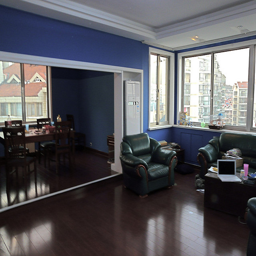
The living and dining room of a studio apartment.
Picture of a living room with tray ceiling and wood floors looking through to dining room
An apartment living room opens into a dining room, buildings are seen from the windows.
A living room filled with furniture sitting on a hard wood floor.
A cleanly decorated sky rise apartment living room.